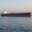
Label: ship